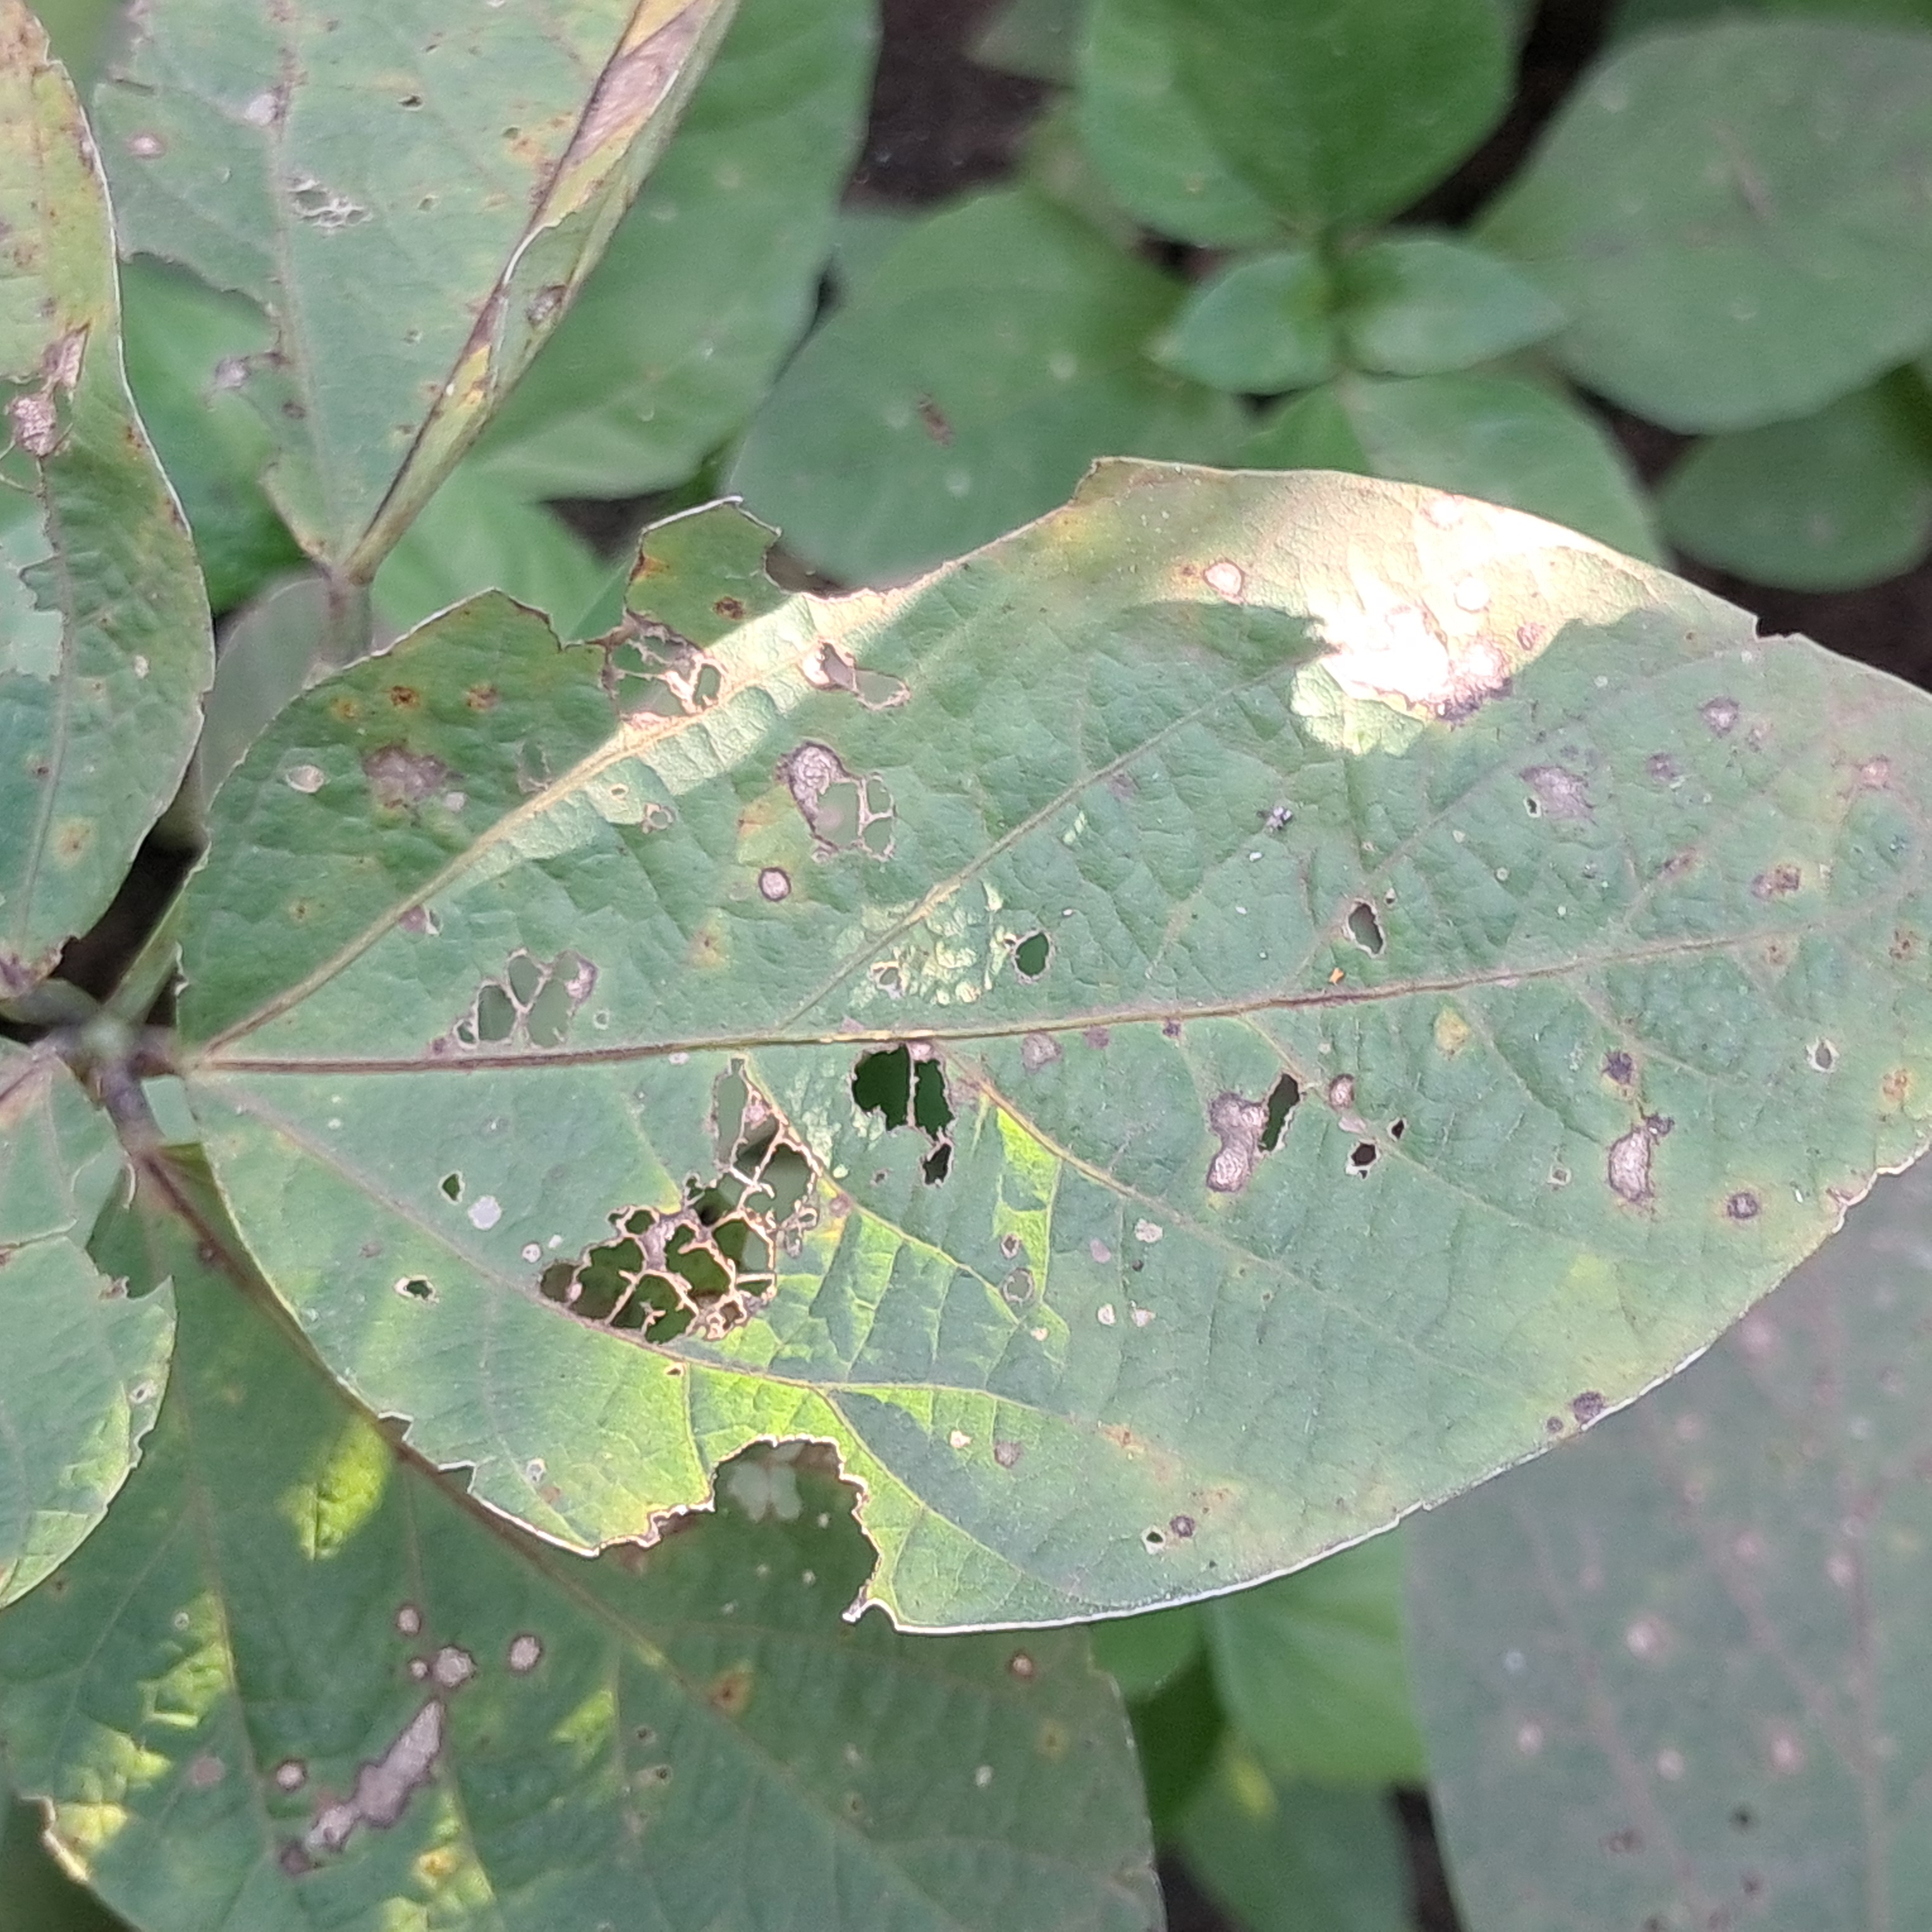
Label: Caterpillar_Semilooper_Pest